Tilottama

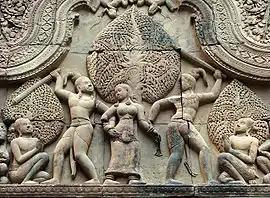
The asuras Sunda and Upasunda fighting over the apsara Tilottama, a pediment from Banteay Srei Temple, Cambodia

The devas and seers sought refuge with Brahma. Brahma then ordered the divine architect Vishvakarma to create a beautiful woman. Vishvakarma collected all that was beautiful from the three worlds (Svarga, earth, Patala) and all the gems of the world and created an alluring woman - with unrivalled beauty - from them. As she was created bit by bit from the gems, Brahma named her Tilottama and directed her to seduce the asura brothers to the extent that she would become an issue of contention between them.